Fantavision (video game)

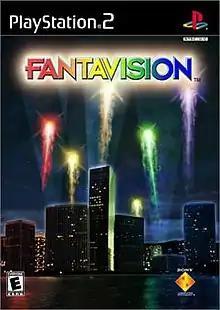
North American cover art

sometimes stylized as FantaVision, is a 2000 puzzle video game developed and published by Sony Computer Entertainment for the PlayStation 2. The game's objective is to use a cursor to select three or more launched fireworks (called "flares") of the same color in a row and then to detonate them to increase the player's score. Used in conjunction with various power-ups, the resulting explosions can ignite and chain together even more flares for additional points.